Kiril Bratanov

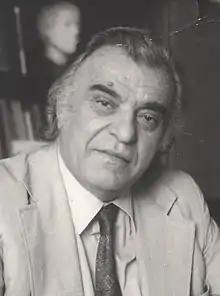
Kiril Bratanov

Kiril Tsochev Bratanov (5 March 1911 – 16 October 1986) was a prominent Bulgarian biologist and pioneer in the area of immunology of reproduction.